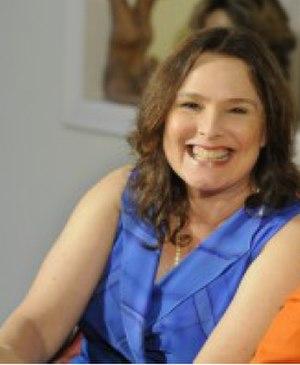
Louise Cardoso, née le 17 avril 1952 à Rio de Janeiro, est une actrice brésilienne de cinéma et de théâtre.